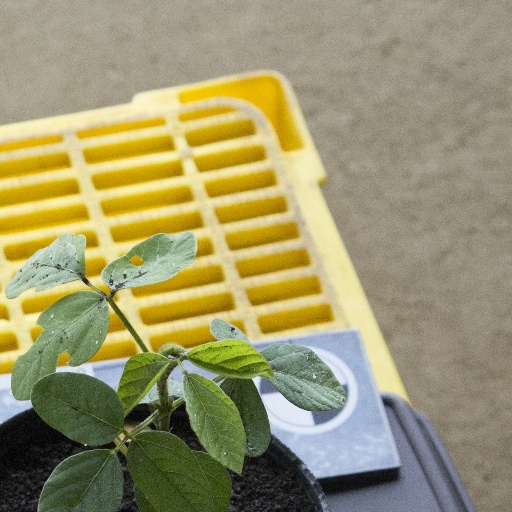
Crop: soybean